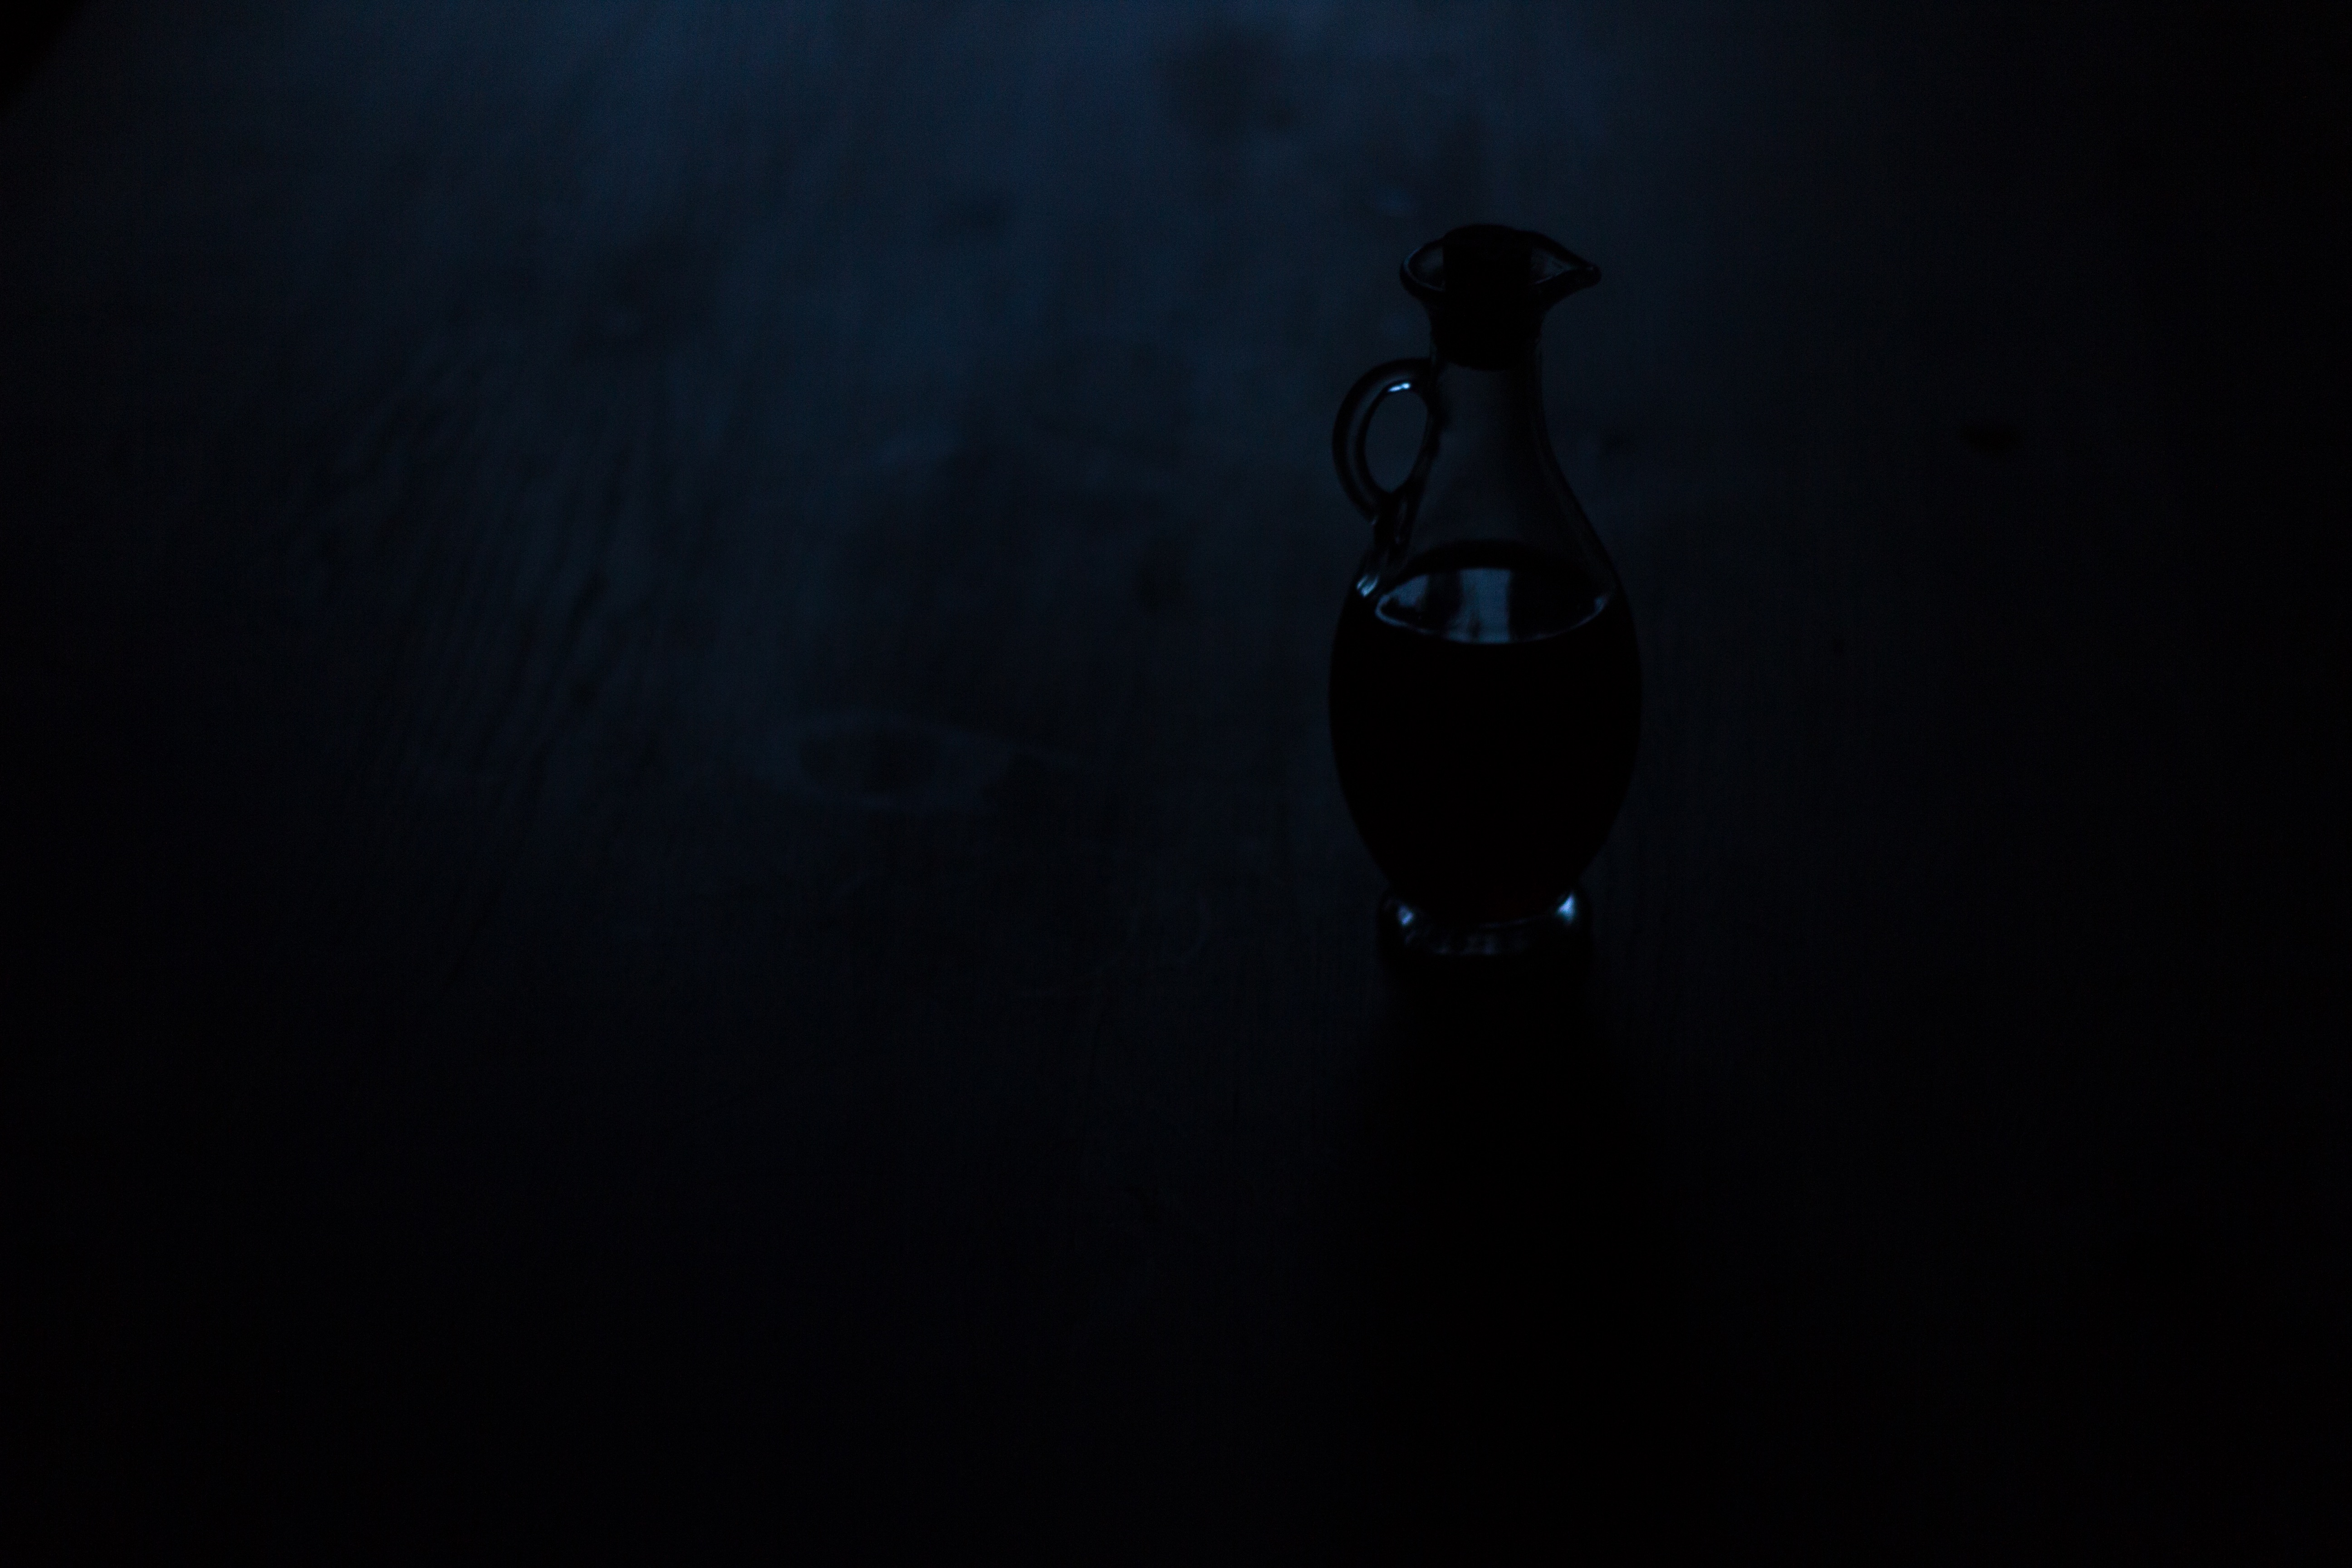
light, reflection, shadow, darkness, blue, black, lighting, moonlight, screenshot, computer wallpaper